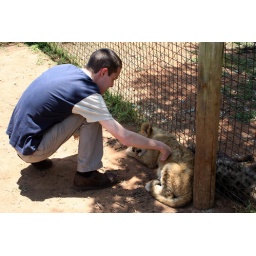
Petting a lion cub at the Lion Park in Gauteng, South Africa